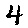
Label: 4